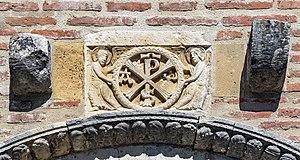
Montsaunès est une commune française située dans le département de la Haute-Garonne et la région Occitanie.
L'église Saint-Christophe-des-Templiers est une église templière située à Montsaunès, en Occitanie France.
Le chrisme est un symbole chrétien datant du christianisme primitif. Il est formé des deux lettres grecques I et Χ - des initiales de Ἰησοῦς Χριστός - puis des deux lettres grecques Χ et Ρ - des deux premières lettres du mot Χριστός - l'usage de cette dernière graphie, qui est associée au premier empereur romain chrétien Constantin Iᵉʳ, s'étant imposé sur la première.